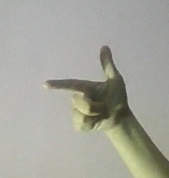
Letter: yaa